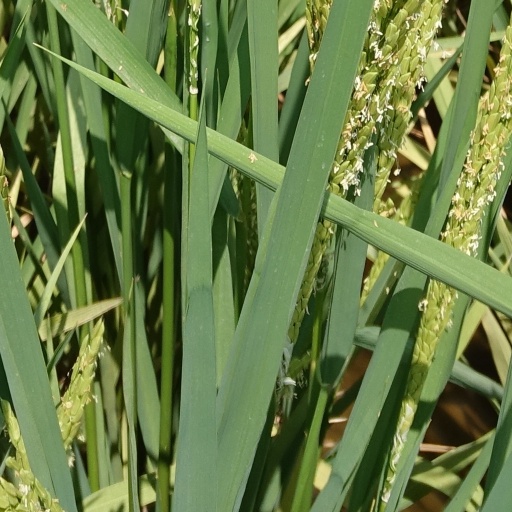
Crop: rice